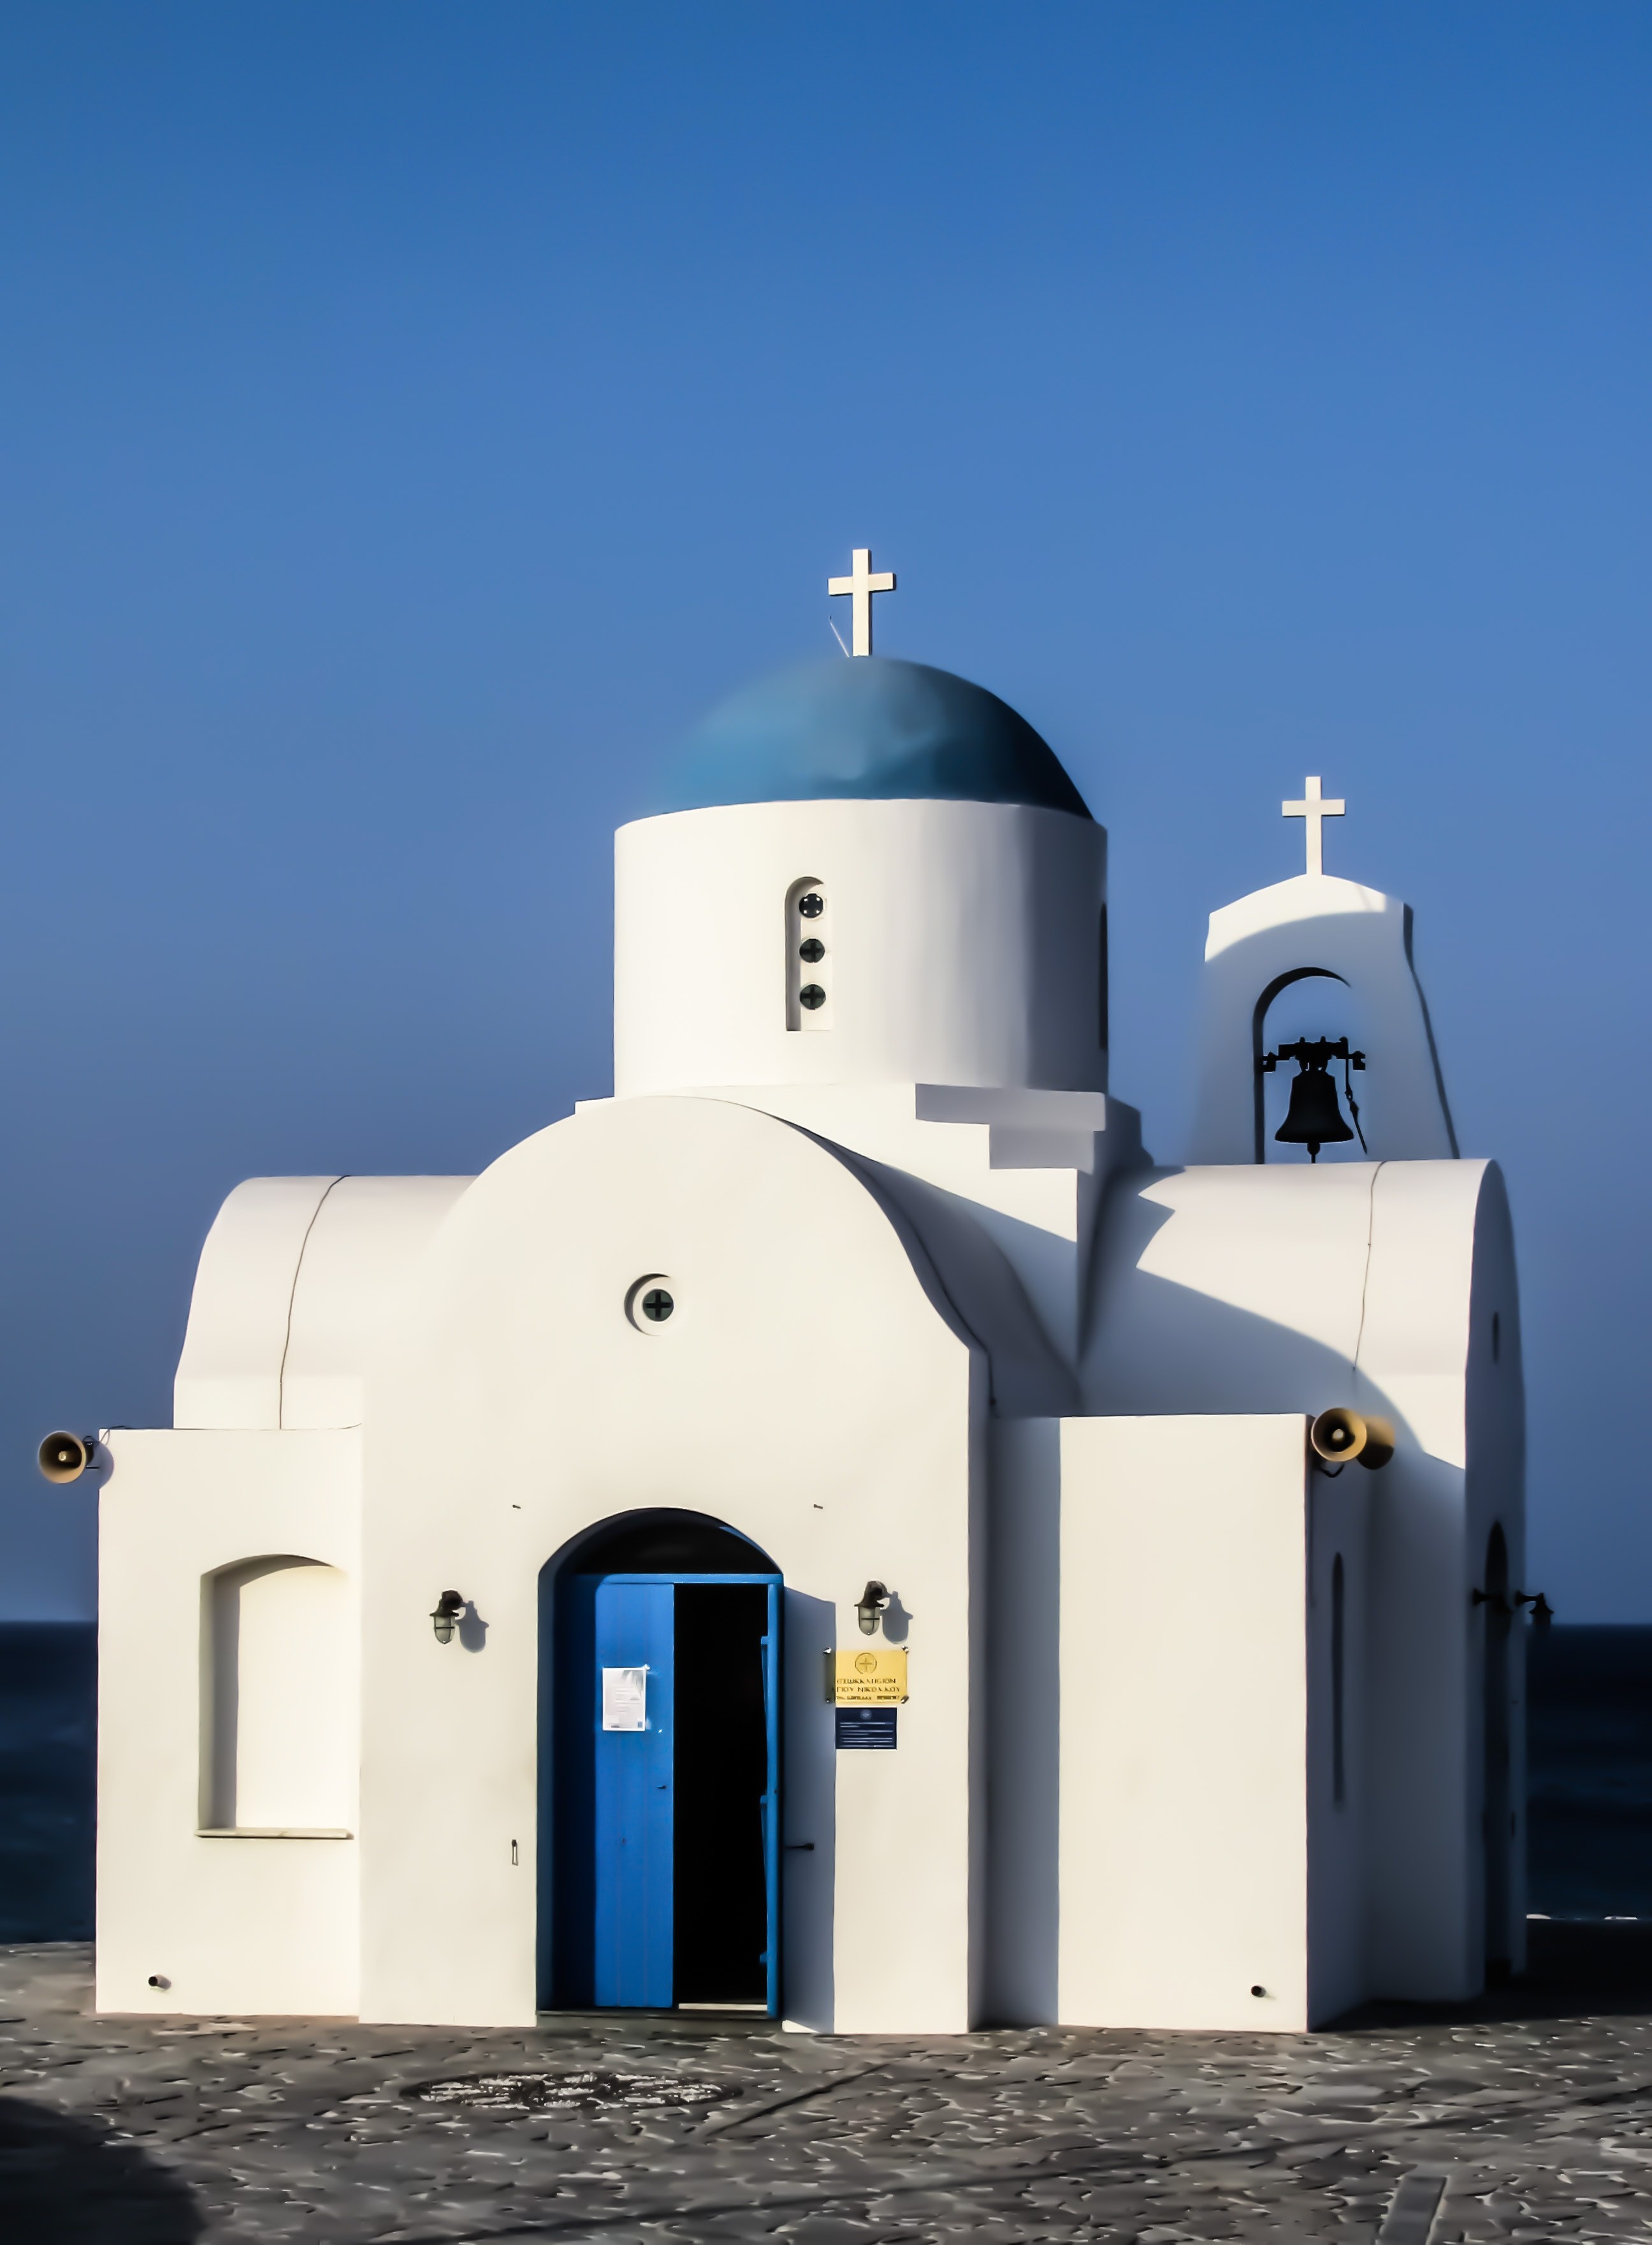
blue, dome, sky, chapel, architecture, place of worship, building, church, spanish missions in california, mission